Nozzle and flapper

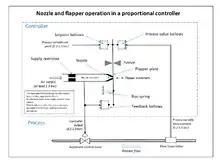
Schematic showing nozzle and flapper used in a proportional controller context with field devices

The nozzle and flapper in pneumatic controls is a simple low maintenance device which operates well in a harsh industrial environment, and does not present an explosion risk in hazardous atmospheres. They were the industry controller amplifier for many decades until the advent of practical and reliable electronic high gain amplifiers. However they are still used extensively for field devices such as control valve positioners, and I to P and P to I converters.